Henri Petri

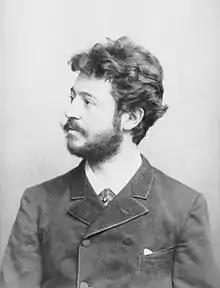

Henri Willem Petri (5 April 1856 – 7 April 1914) was a Dutch violinist, music pedagogue, composer and arranger who spent his entire career in Germany.